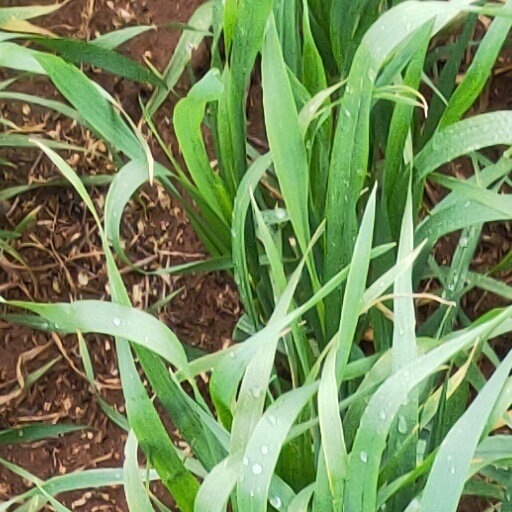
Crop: wheat